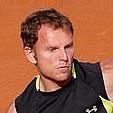
Age: 32